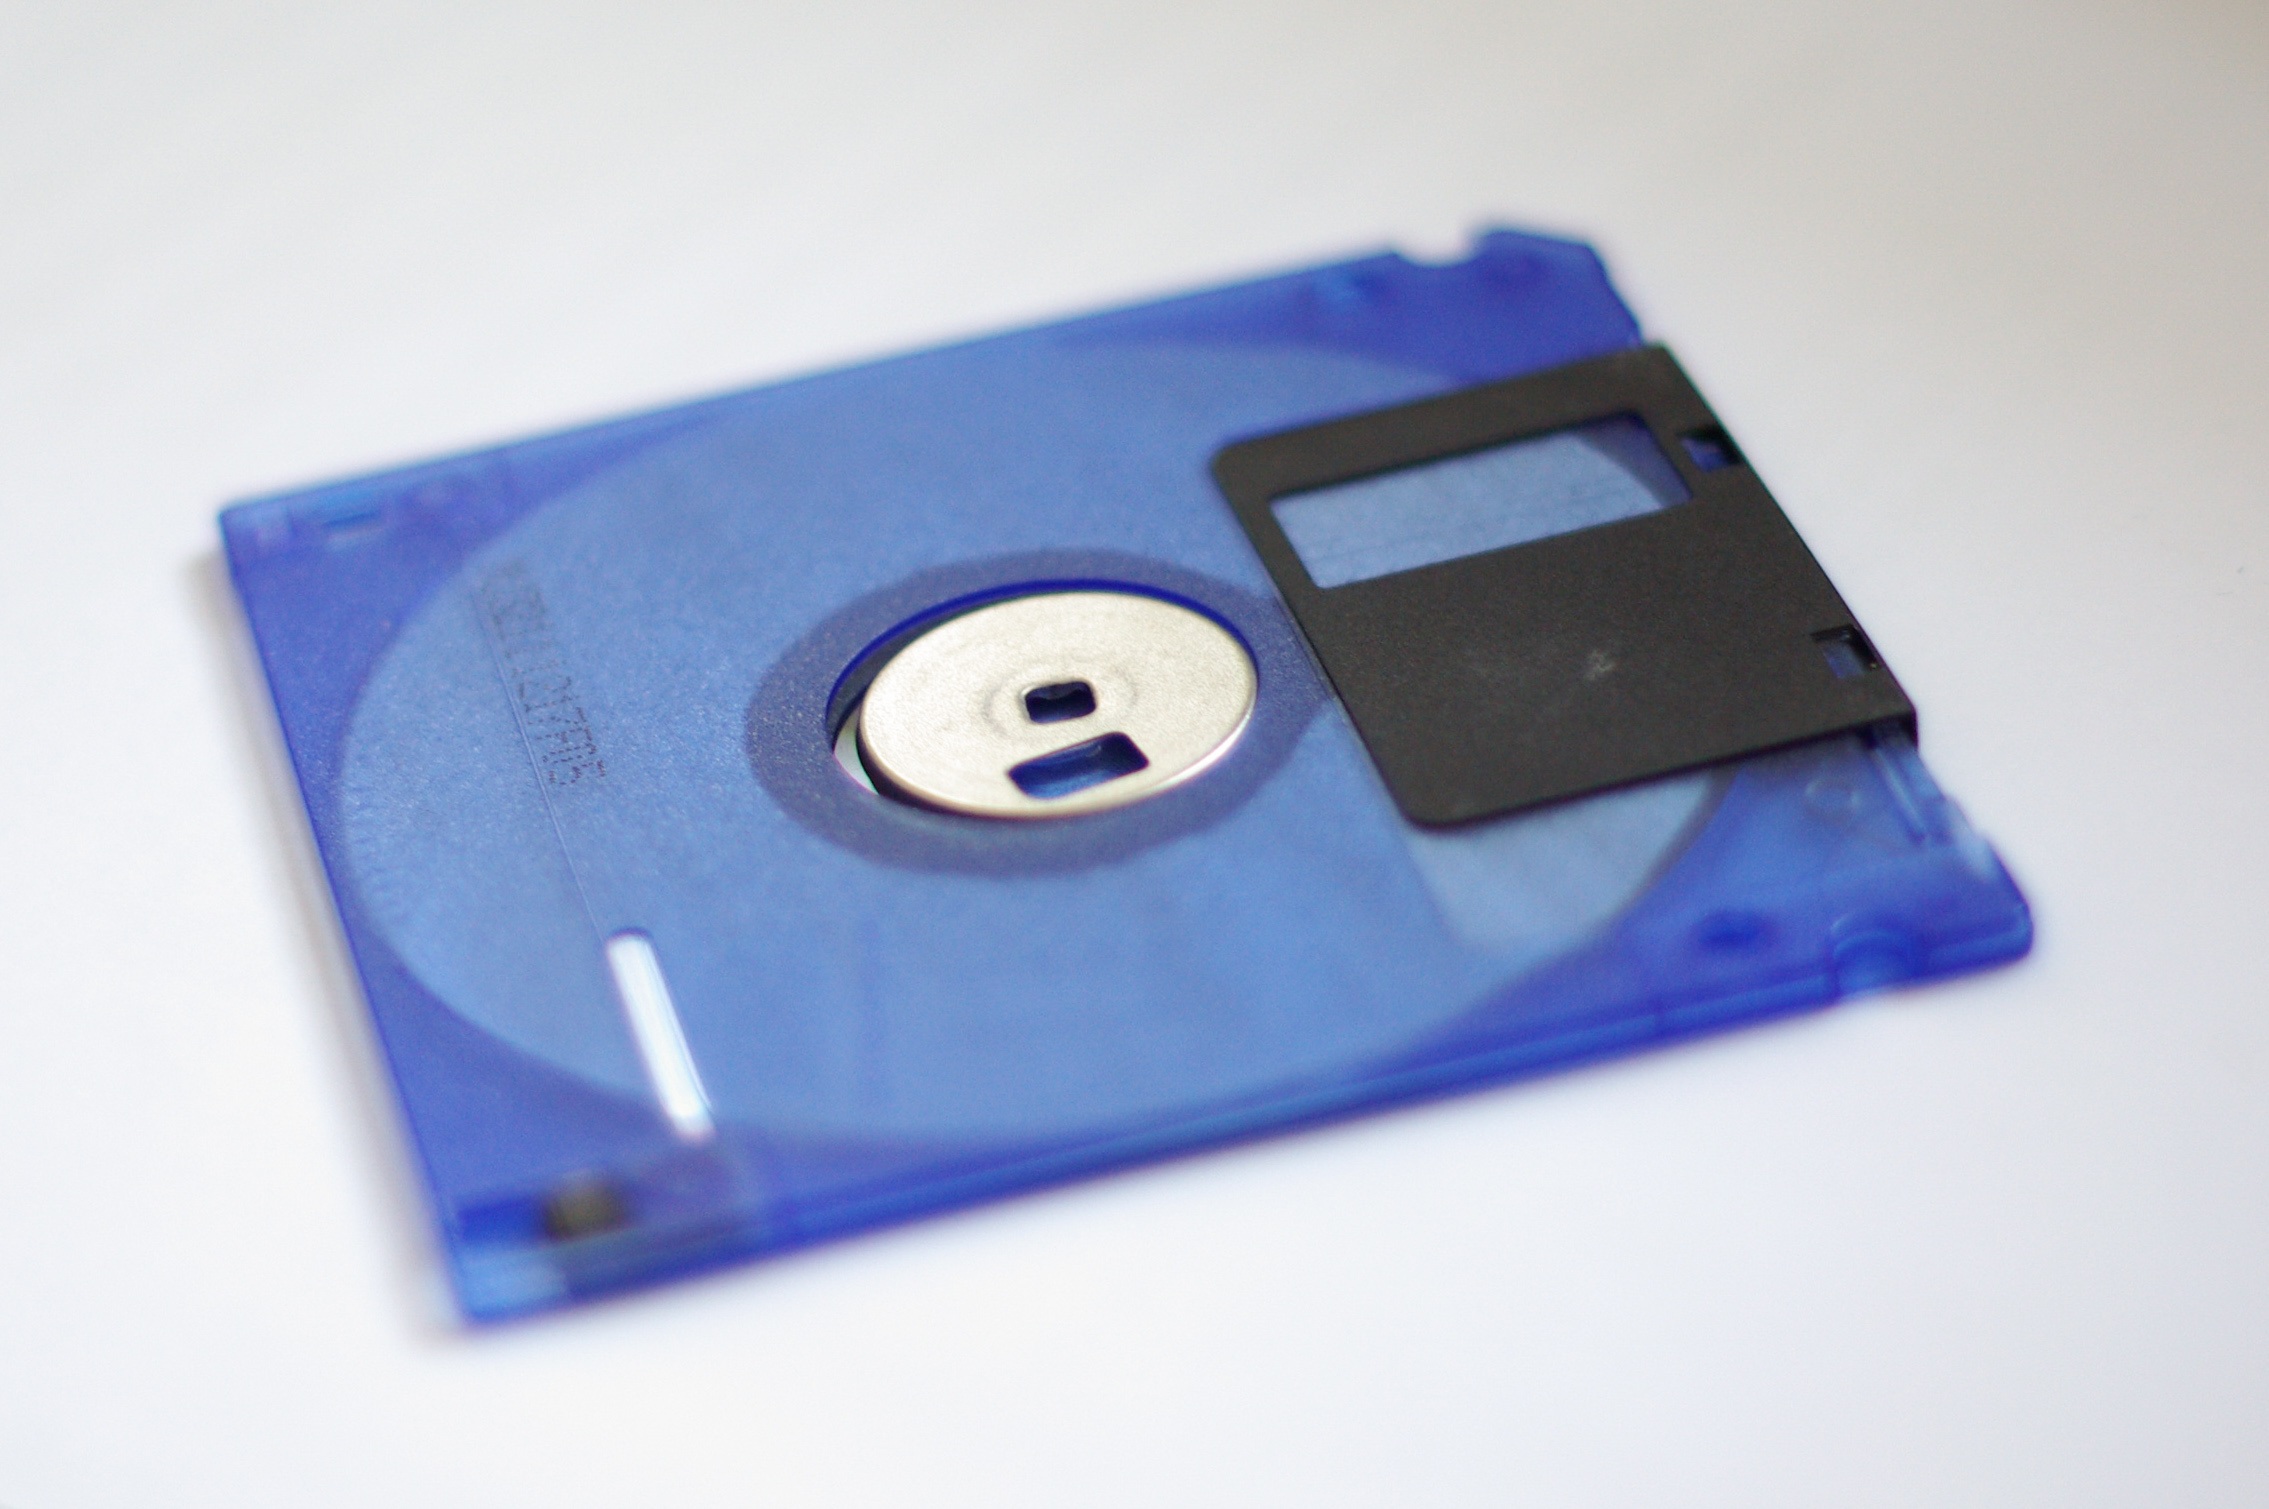
computer, technology, gadget, blue, electronics, eye, organ, disk, files, data, data storage, compact disc, data storage device, computer diskette